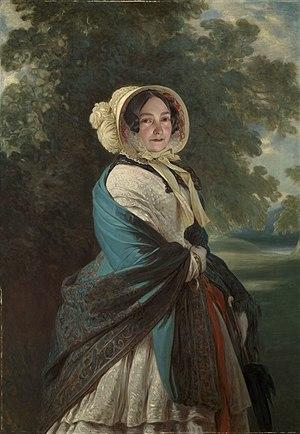
Cet article est une liste des peintures de Franz Xaver Winterhalter. Winterhalter était un artiste allemand célèbre au XIXe siècle pour ses portraits de la royauté européenne. Ses œuvres font partie des collections des plus grands musées d'Europe et des États-Unis. Ses peintures véhiculent une atmosphère d'intimité, révélant une compréhension de l'esprit de la noblesse de l'époque, de son hédonisme, de son luxe et aussi de sa joie.